Anna Luise Kirkengen

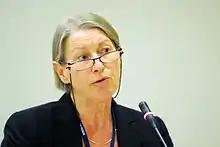

Anna Luise Kirkengen (born 8 December 1946) is a Norwegian physician and researcher. She is a professor of public health at the Norwegian University of Science and Technology in Trondheim. Born and trained in Germany, she has been a general practitioner in Oslo for over 30 years, being the only female GP in her district. Her PhD thesis studied health problems in adulthood associated with childhood sexual abuse which she has authored into a book entitled "Inscribed Bodies: Health Impact of Child Sexual Abuse".